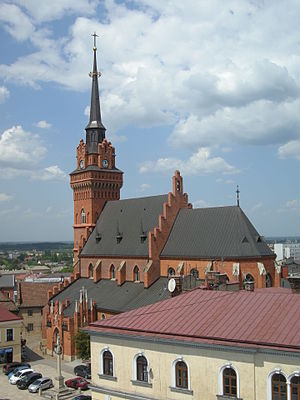
Tarnów / Seværdigheder
Tarnów er en by med 109.358 indbyggere i det sydlige Polen, cirka 75 km øst for Kraków. Tarnów var mellem 1975 og 1998 hovedby i Tarnow vojvodskap, men ligger siden 1999 i Lillepolens vojvodskap. Byen er et vigtigt jernbaneknudepunkt på forbindelsen mellem Lviv og Kraków. Motorvejen fra Kraków til Ukraine går forbi Tarnów. Den kredsfrie byer en selvstændig bykommune. Den ligeledes selvstændige landkommune Tarnów har et areal på 82,81 km² und 25.472 indbyggere.